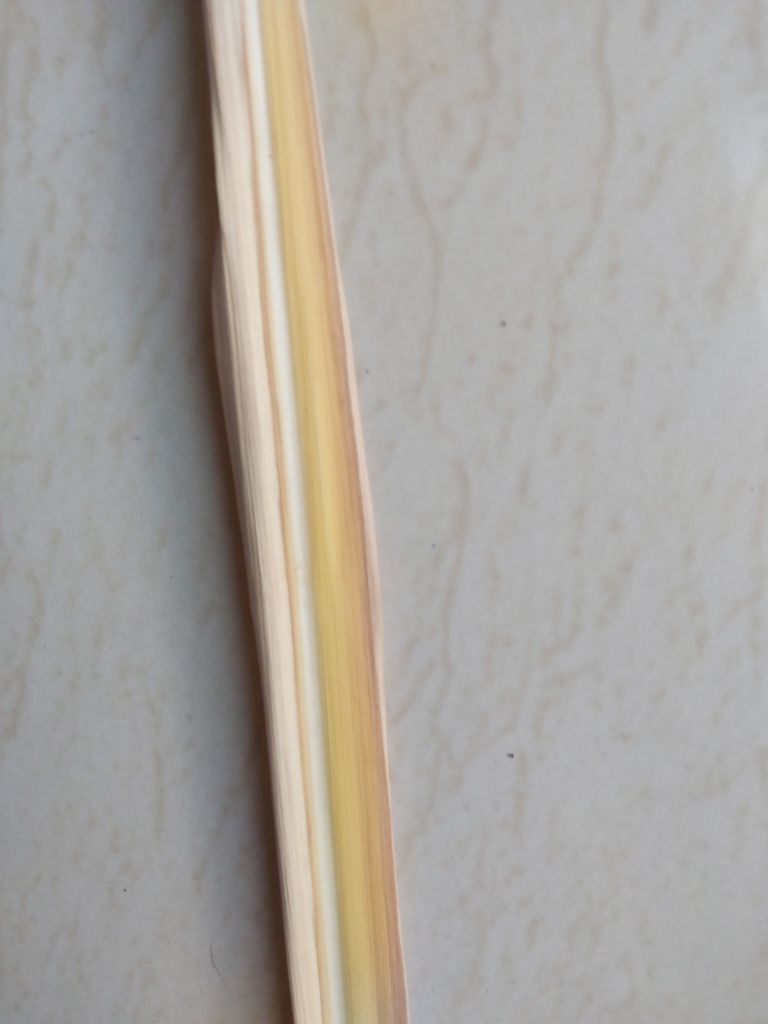
Label: Dried